Rapids Water Park

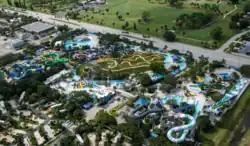

Rapids Water Park is a water park in Riviera Beach, Florida, United States, that occupies 30 acres.